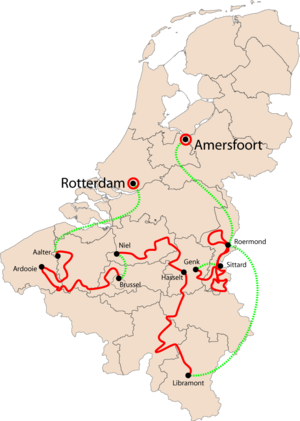
La 5ᵉ édition de l'Eneco Tour, inscrite au calendrier de l'UCI ProTour 2009, s'est déroulée du 18 au 25 août 2009. Il s'agit de la onzième épreuve de l'UCI ProTour 2009. Le Norvégien Edvald Boasson Hagen remporte la course.